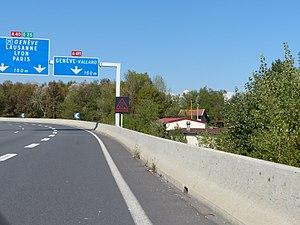
Panneaux XA4 et Da41c, échangeur d'Étrembières, A40, Étrembières, Haute-Savoie, France.
En France, les signaux spécifiques à la signalisation dynamique en France sont affichés sur panneau à messages variables. Ils sont généralement en decors lumineux inversé par rapport aux autres signaux.